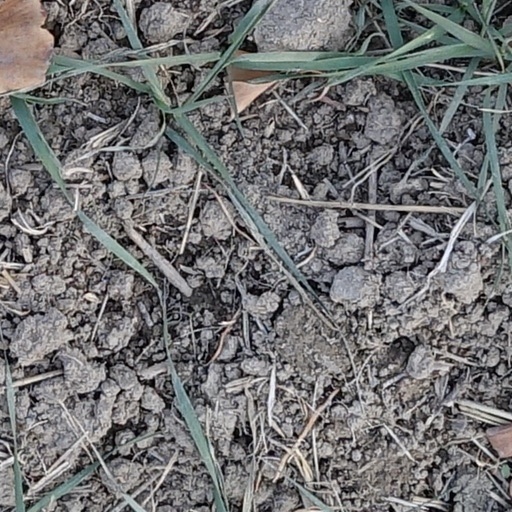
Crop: wheat